Gornji Žirovac

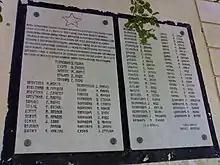
Memorial plaque with names of partisans from Gornji Žirovac, killed or missing in action during World War II.

During World War II, the whole place had suffered terrible casualties. After Germany occupied the Kingdom of Yugoslavia in 1941, they helped Croats to proclaim the Independent State of Croatia (NDH). Since the entire area at the time was populated not with Croats, but in majority with Serbian population, it was inevitable soon to expect that war crimes Ustaše did throughout Banija, starting from Glina massacres come to Žirovac also. Thus, during 1942, a group of five hundred Ustaša breached to Žirovac and allocated 70 people and killed 25 on the spot, while the rest of those were taken to concentration camps.